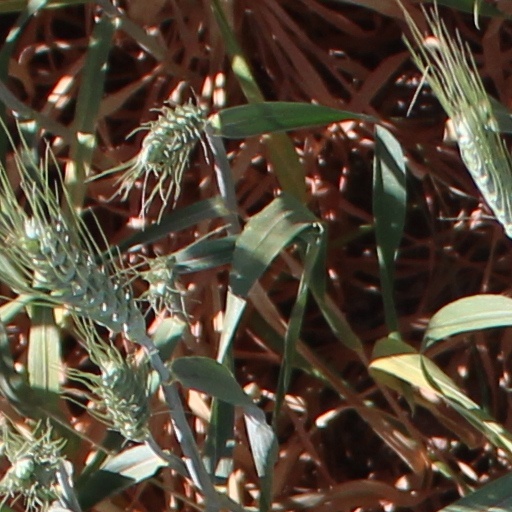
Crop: wheat